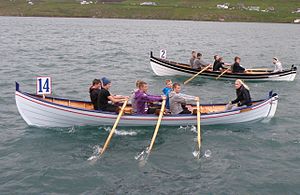
Ro, ro, ro din båd / Danske udgaver
I mangel af et billede af en robåd på Kattegat er her et billede fra en robådskonkurrence på Færøerne.
Ro, ro, ro din båd er en oprindelig engelsk remse og populær børnesang, der ofte synges som kanon. Den kan også synges aktivt, hvor sangerne sidder overfor hinanden og "ror" frem og tilbage, mens de holder hinanden i hænderne. Sangen er optaget i den engelske database Roud Folk Song Index som nr. 19236.